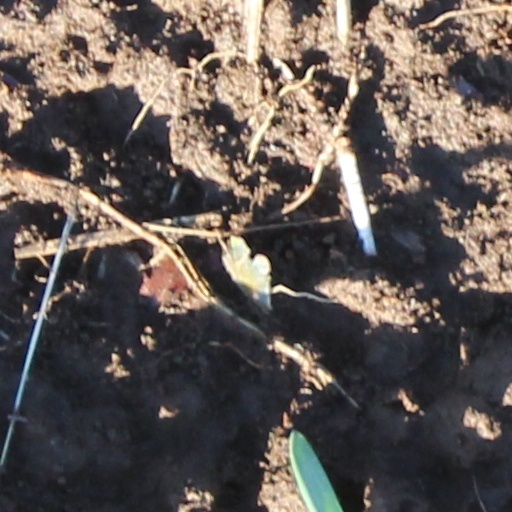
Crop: wheat